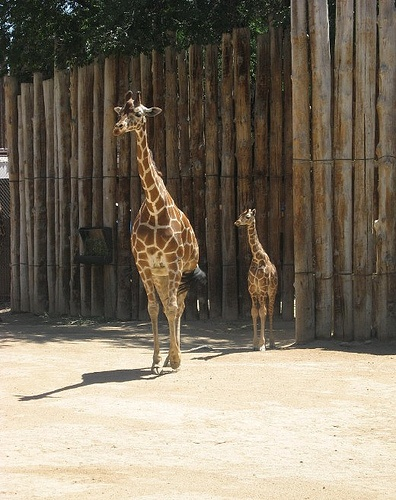
Two zebra standing next to a  wooden fence.
A large giraffe and a small giraffe standing side by side.
A large giraffe and a small giraffe are walking in the enclosed area.
One large giraffe and one small giraffe standing next to a fence.
An adult giraffe with her newborn in an enclosed setting.